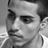
Emotion: neutral